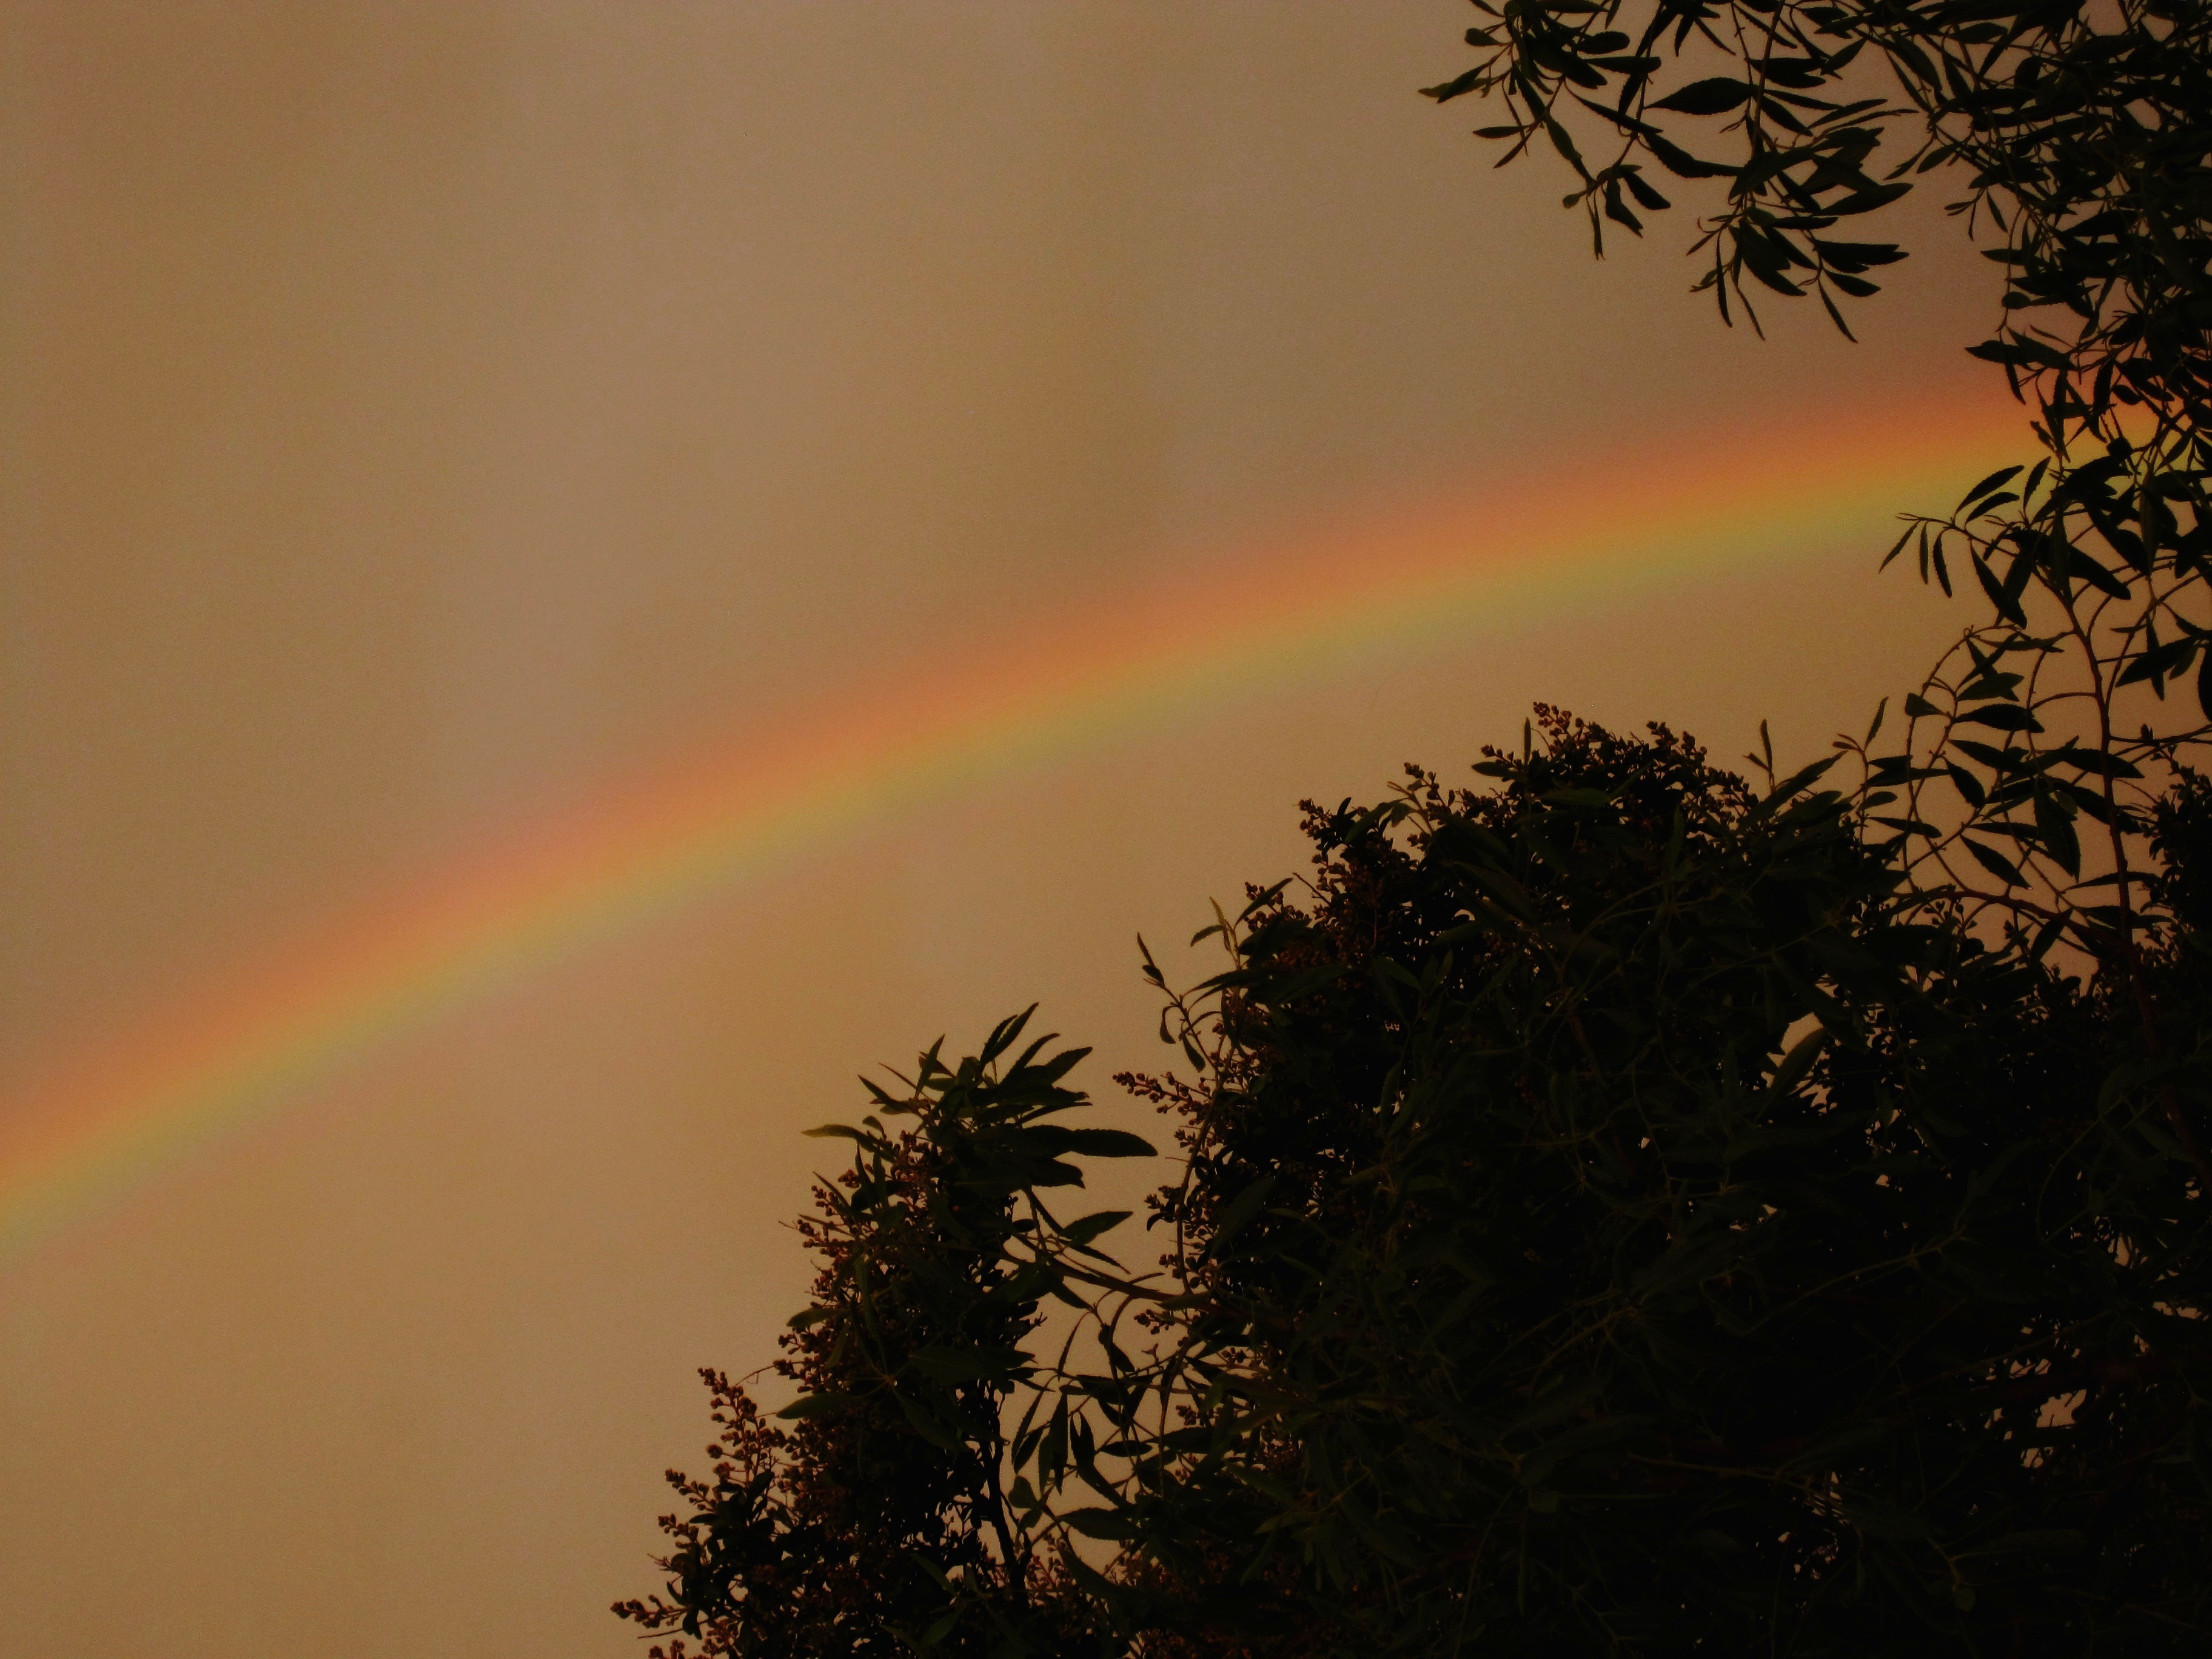
sky, sunset, night, sunlight, morning, rain, dawn, atmosphere, dusk, evening, storm, aurora, trees, rainbow, colors, display, arc, phenomenon, meteorological phenomenon